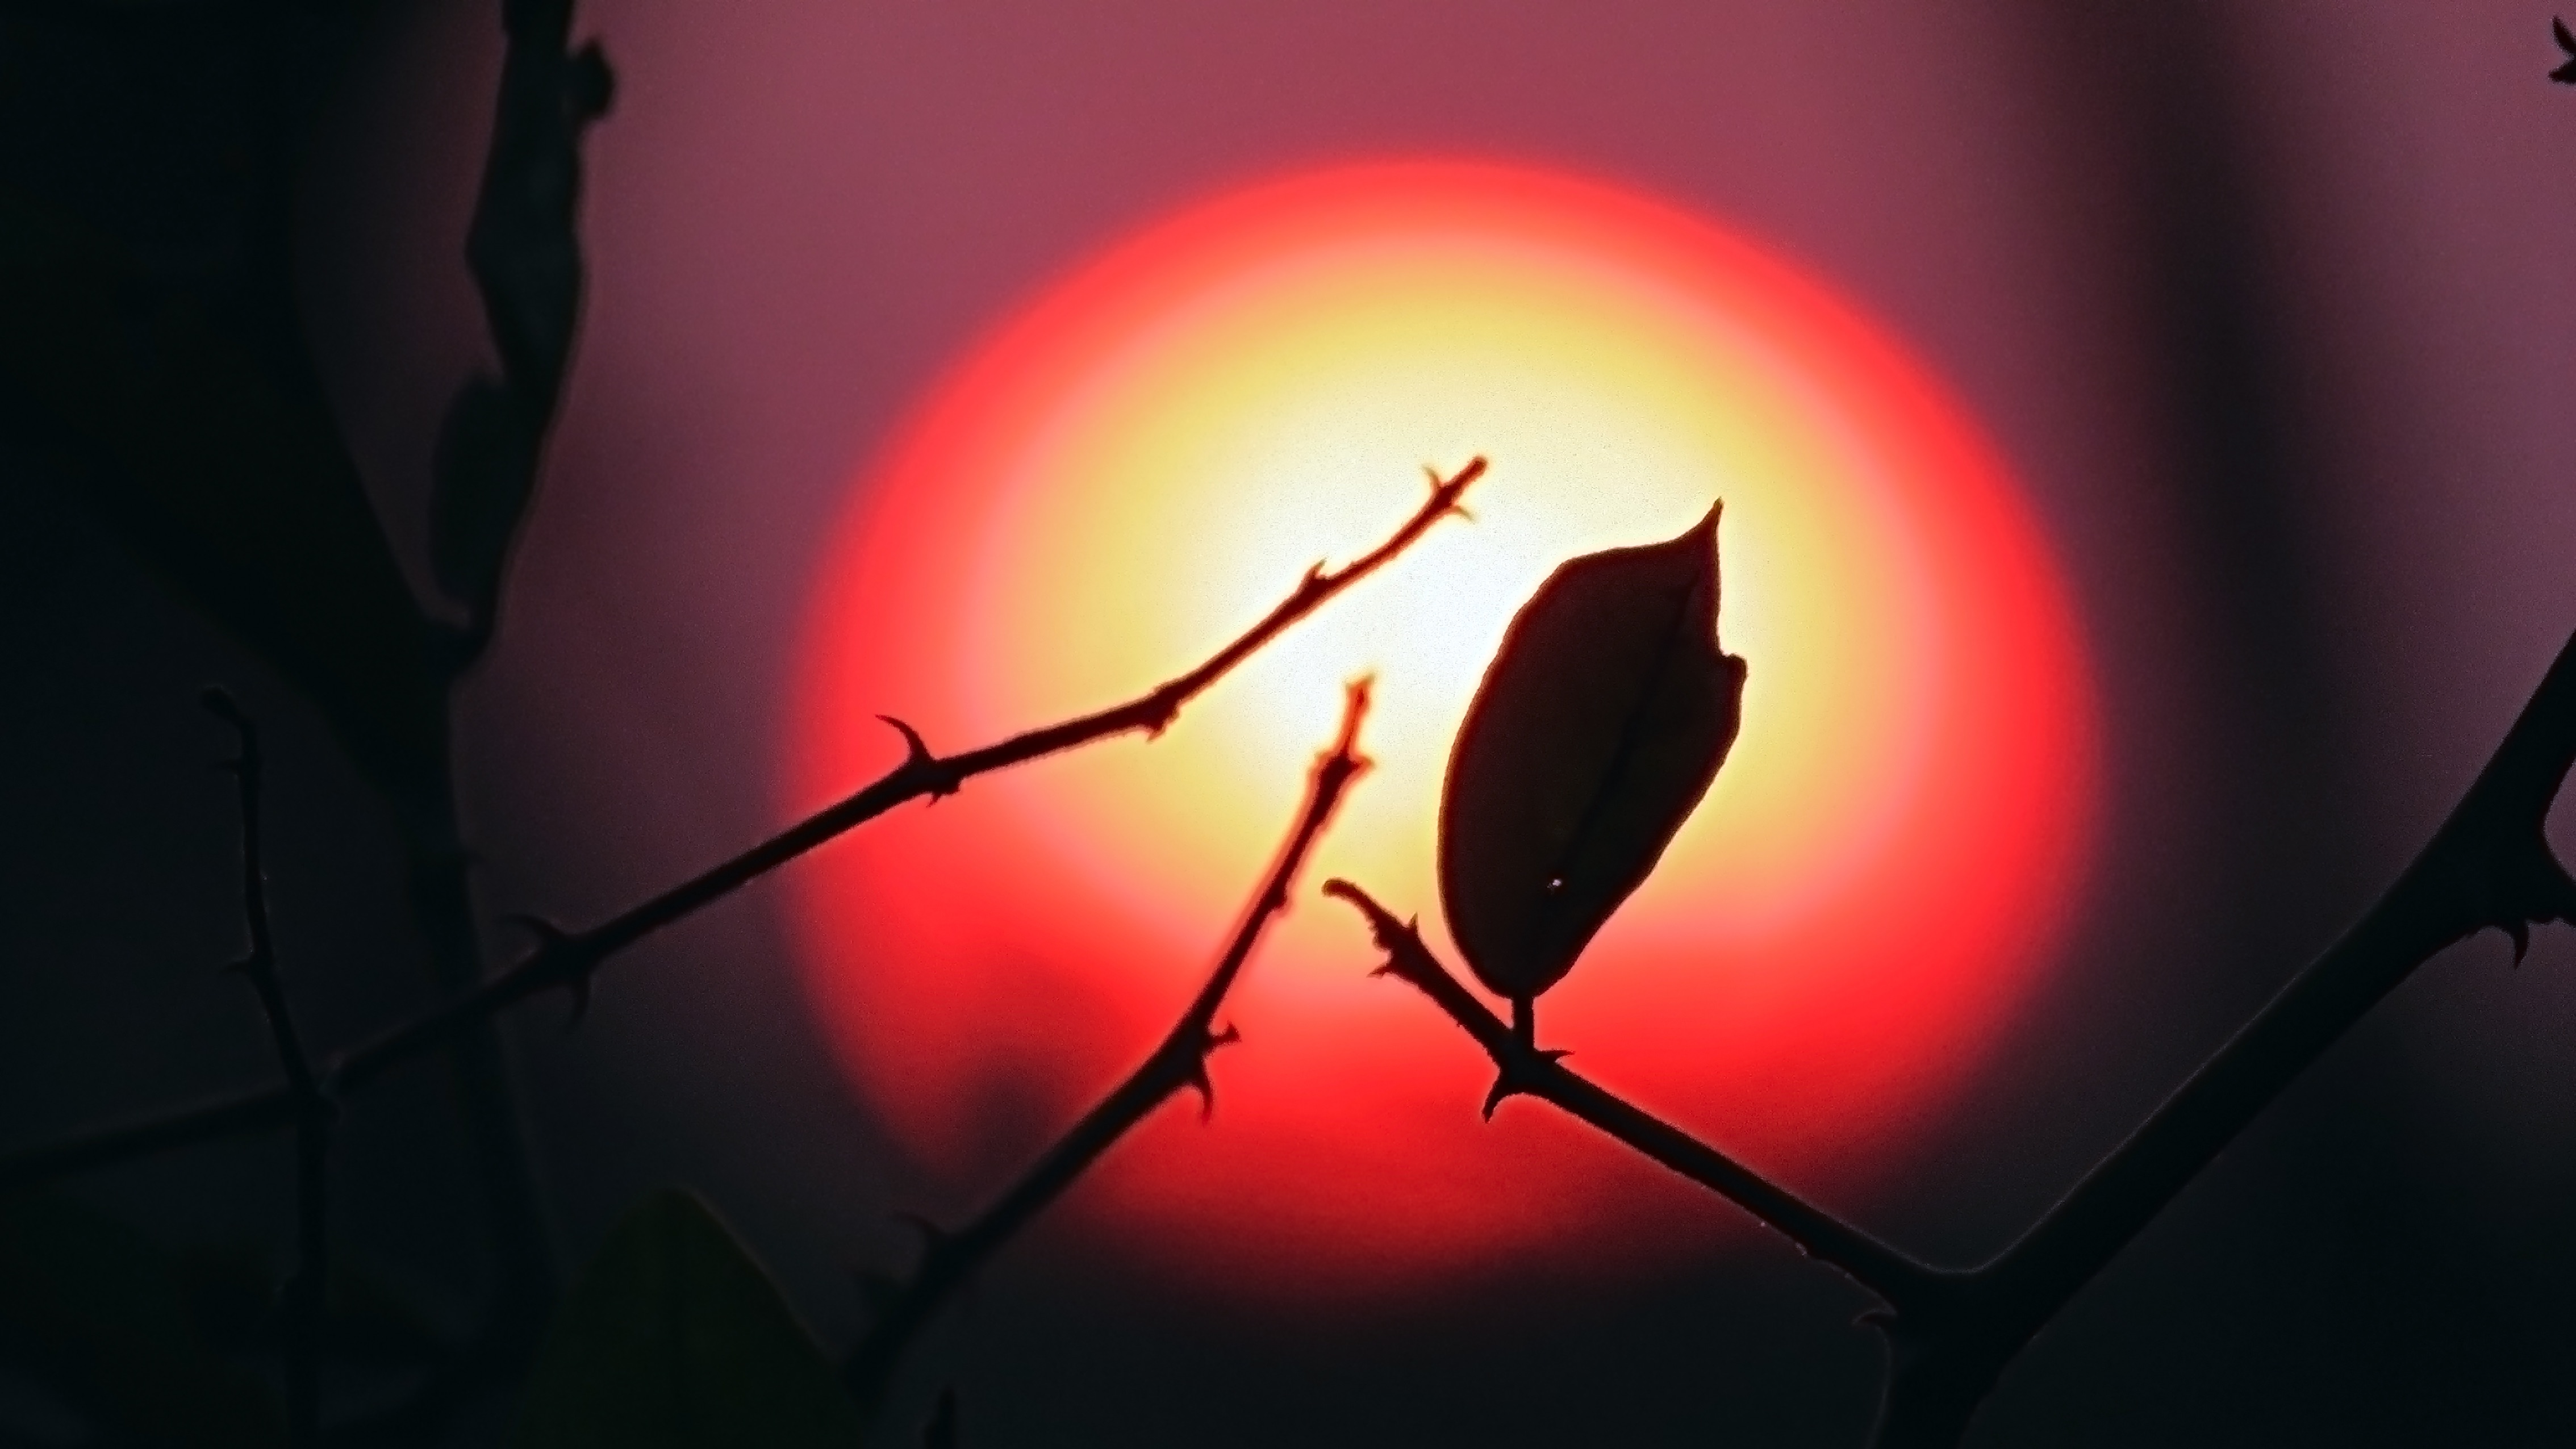
light, sun, sunlight, red, color, darkness, lighting, circle, human body, organ, shape, macro photography, computer wallpaper